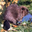
Label: beaver